Grand Duchess Olga Nikolaevna of Russia

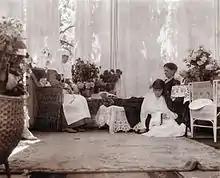

While society was discussing matches with the princess, Olga fell in love with a succession of officers. In late 1913, Olga fell in love with Pavel Voronov, a junior officer on the imperial yacht "Standart", but such a relationship would have been impossible due to their differing ranks. Voronov was engaged a few months later to one of the ladies in waiting. "God grant him good fortune, my beloved", a saddened Olga wrote on his wedding day, "It's sad, distressing." Later, in her diaries of 1915 and 1916, Olga frequently mentioned a man named Mitya with great affection.